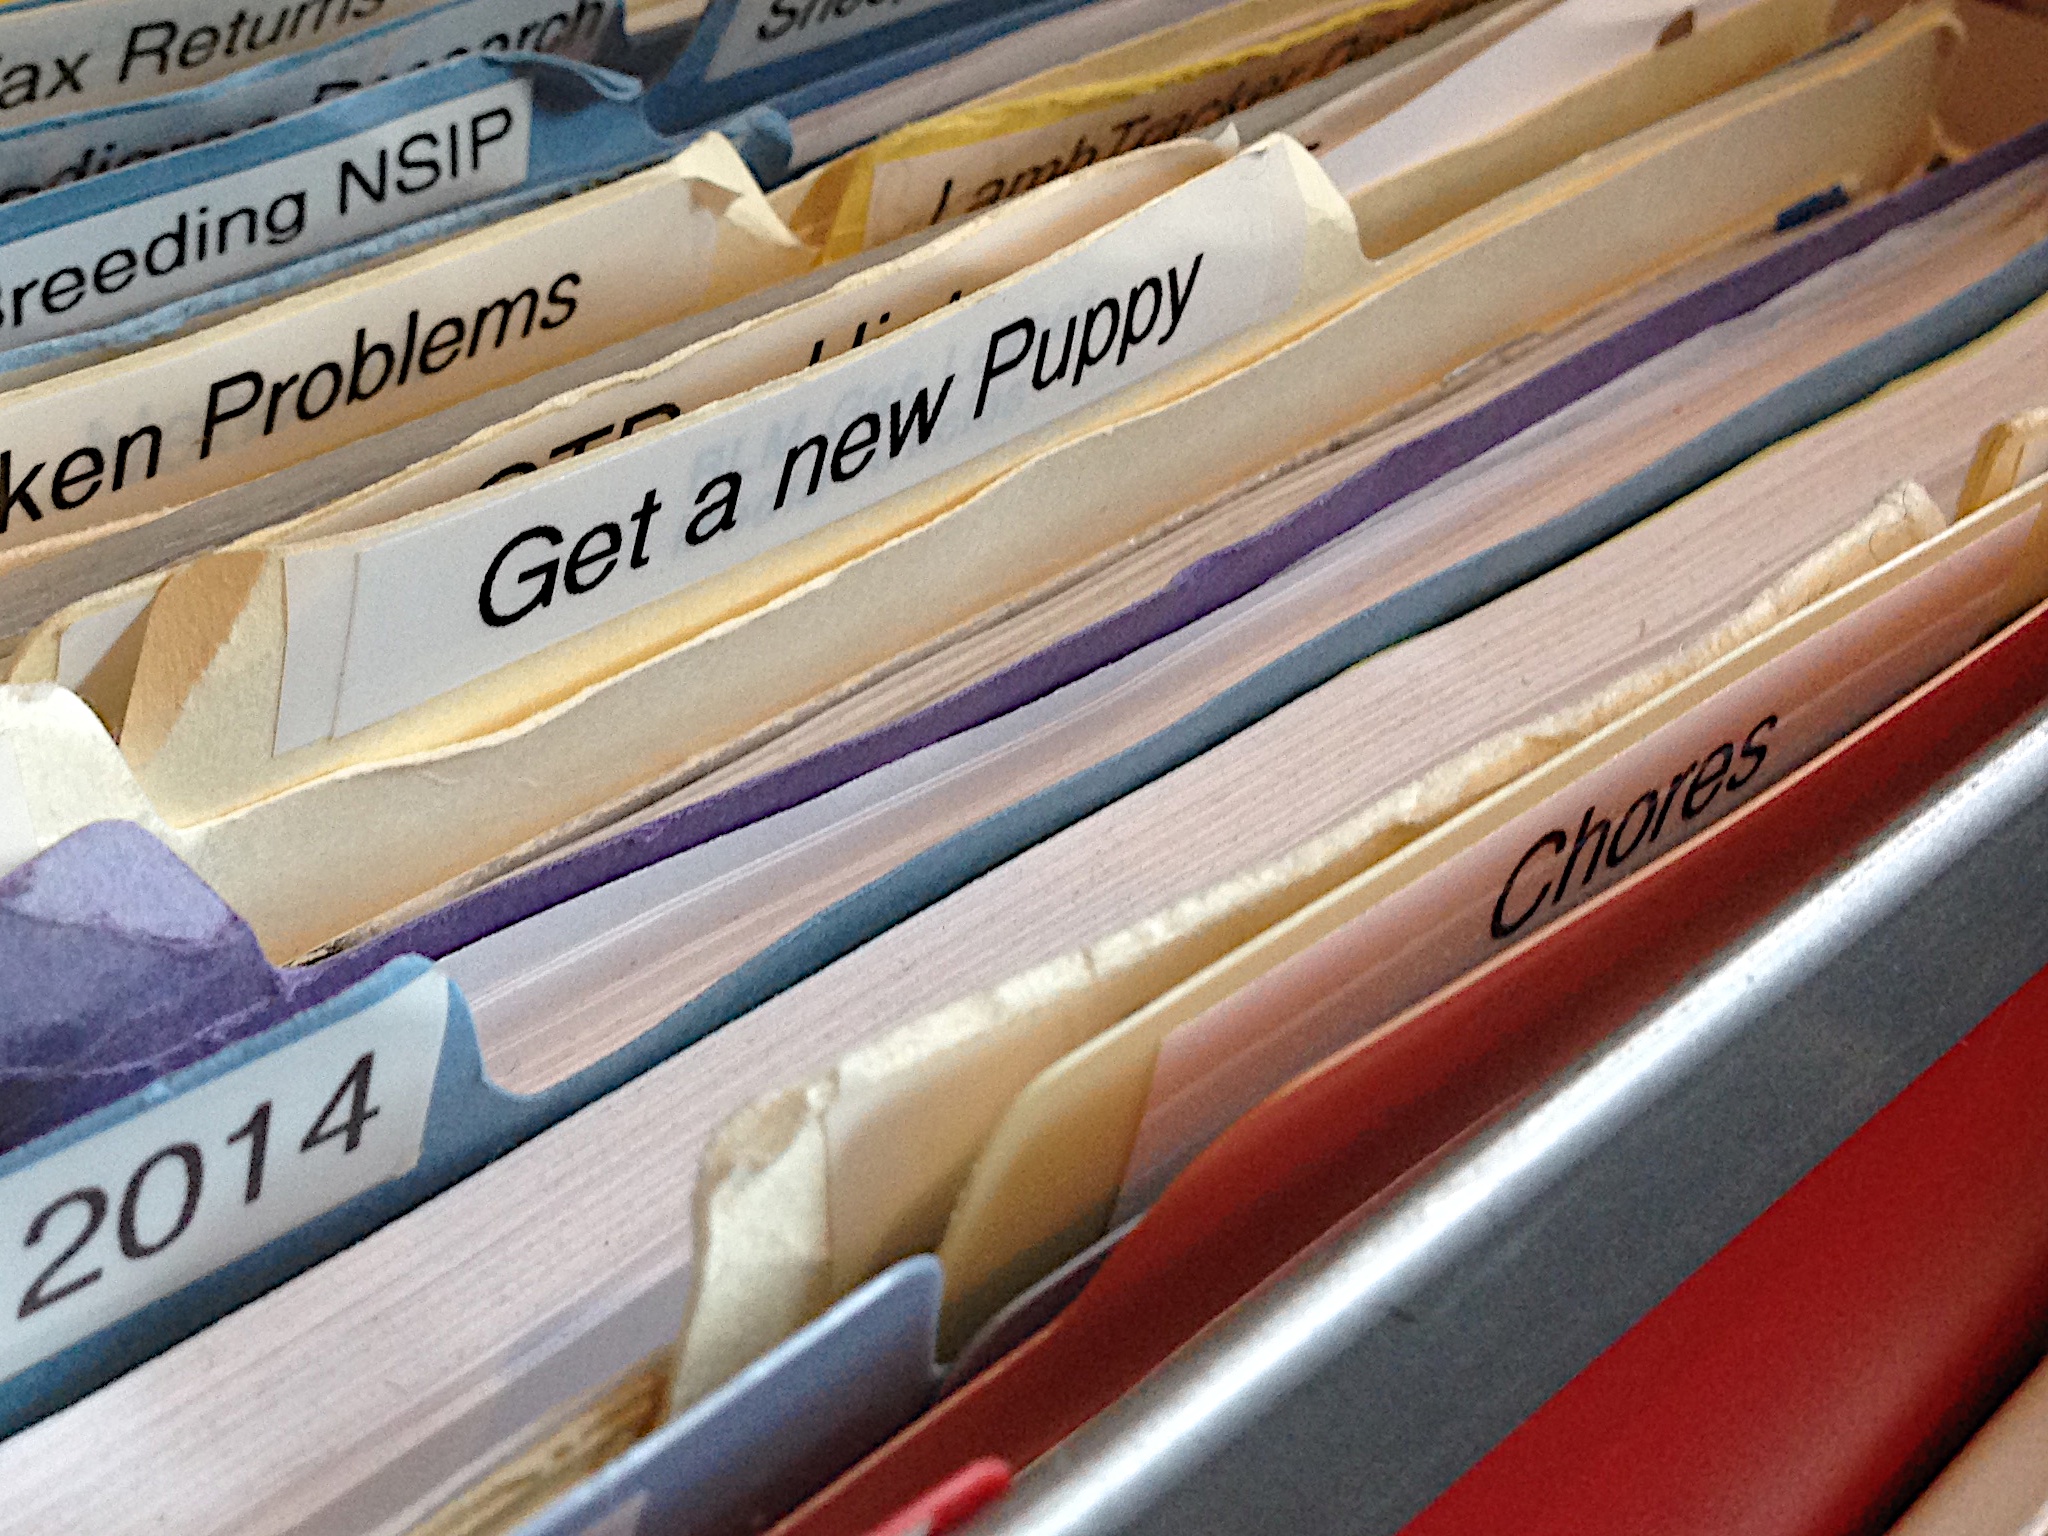
wood, puppy, vehicle, file, automotive exterior